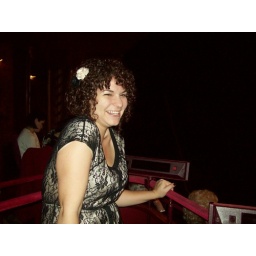
And look how pretty her dress was! Love the flower in her hair too!!